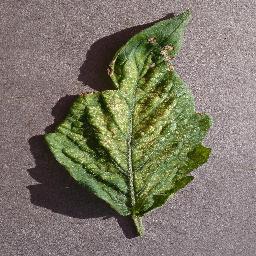
Label: Tomato___Spider_mites Two-spotted_spider_mite